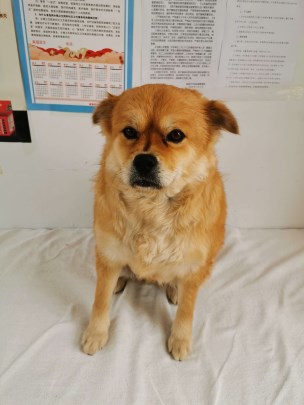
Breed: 3336-n000121-chinese_rural_dog